Water on Mars

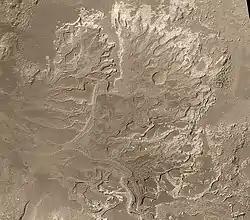
Delta in Eberswalde crater.

Researchers have found a number of examples of deltas that formed in Martian lakes. Finding deltas is a major sign that Mars once had a lot of liquid water. Deltas usually require deep water over a long period of time to form. Also, the water level needs to be stable to keep sediment from washing away. Deltas have been found over a wide geographical range, though there is some indication that deltas may be concentrated around the edges of the putative former northern ocean of Mars.